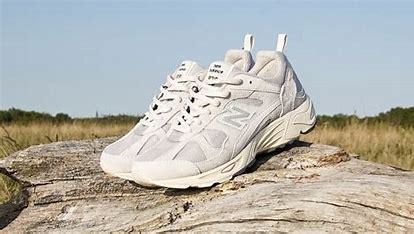
Brand: New
Model: Balance New Balance 878